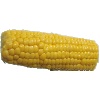
Label: Corn 1